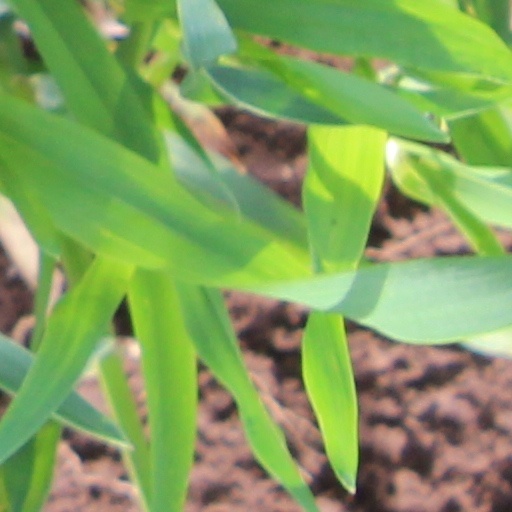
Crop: wheat